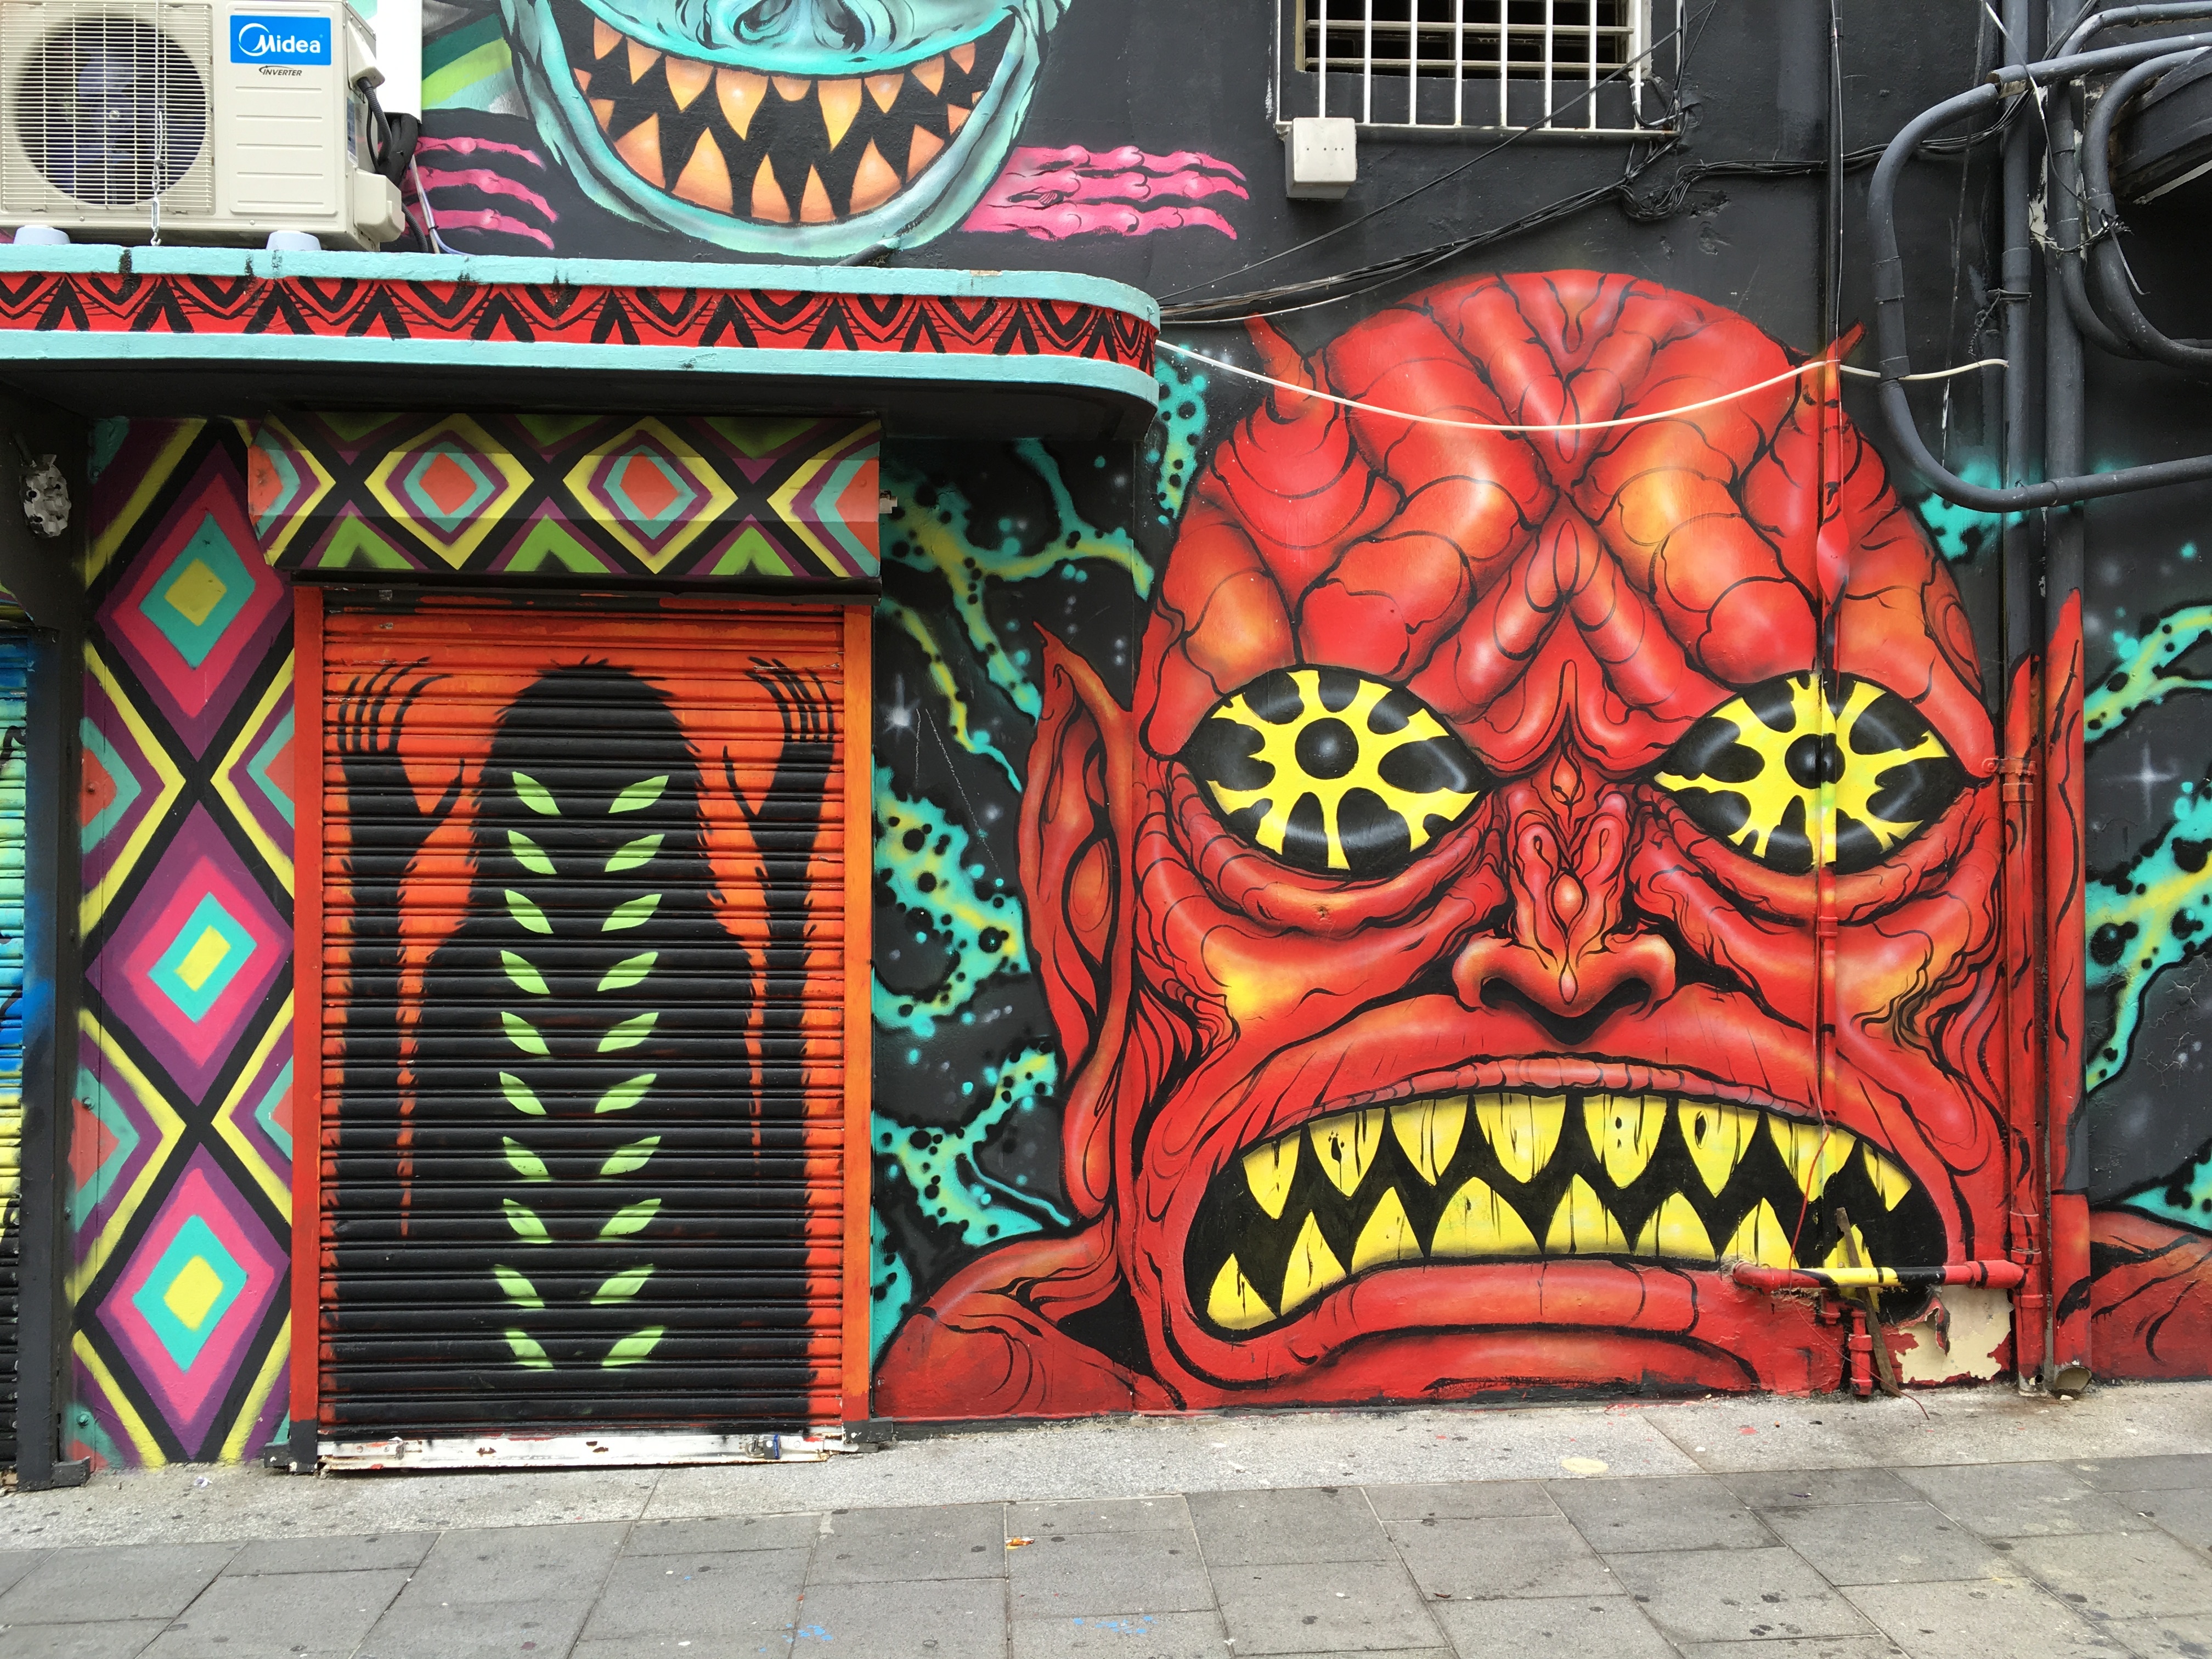
window, color, graffiti, street art, art, mural, urban area